Crown Heights

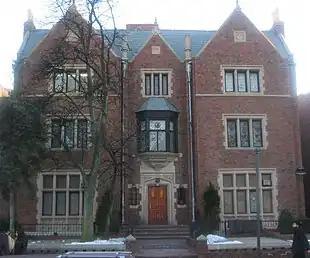
770 Eastern Parkway the headquarters of the Chabad movement

In November 2013, a series of attacks on Jewish residents were suspected to be part of "knockout games". Media attention to knockout attacks increased following the incidents in Crown Heights. In response to the violence, the Jewish community hosted an event for African-American teens, designed to promote greater understanding of Jews and their beliefs. The event, hosted by the Jewish Children's Museum, was coordinated by local Jewish organizations, public schools, and by the NYPD's 71st and 77th precincts.